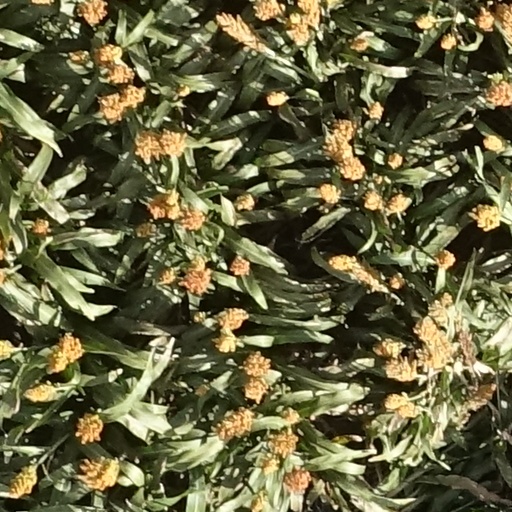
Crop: sorghum